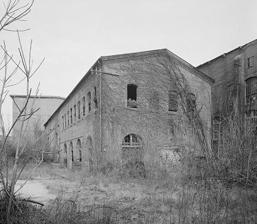
Building: Durham Hosiery Mill
Country: United States of America
Year built: 1902
Historic industrial complex in North Carolina, US United States historic place Durham Hosiery Mill U.S. National Register of Historic Places Durham Hosiery Mill, HABS Photo Show map of North Carolina Show map of the United States Location Angier Ave., Durham, North Carolina Coordinates 35°59′19″N 78°53′34″W / 35.98861°N 78.89278°W / 35.98861; -78.89278 Area 4.2 acres (1.7 ha) Built 1902 ( 1902 ) , 1904, 1906, 1912 Architectural style 20th Century Industrial, Romanesque Revival NRHP reference No. 78001944 Added to NRHP November 14, 1978 Durham Hosiery Mill is a historic textile mill complex located at Durham , Durham County, North Carolina . It includes seven contributing brick buildings in the complex.  The original Durham Hosiery Mill was built in 1902, and consists of a four-story main building with a six-story Romanesque Revival -style tower in front; engine, boiler, and heater houses attached at the rear, and a one-story dye house.  The main building was expanded with a two-story annex in 1904, and a three-story annex in 1906. Other buildings include the triangular Annex No. 1 (1912) and a three-story brick finishing building. By 1910, the Durham Hosiery Mills Corporation was the largest manufacturer of cotton hosiery in the world. The mill was abandoned in 1922. It was listed on the National Register of Historic Places in 1978. See also Durham Hosiery Mills Dye House Durham Hosiery Mills No. 2-Service Printing Company Building References